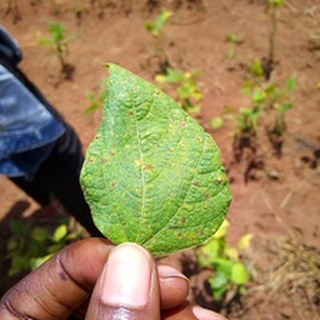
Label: bean_rust